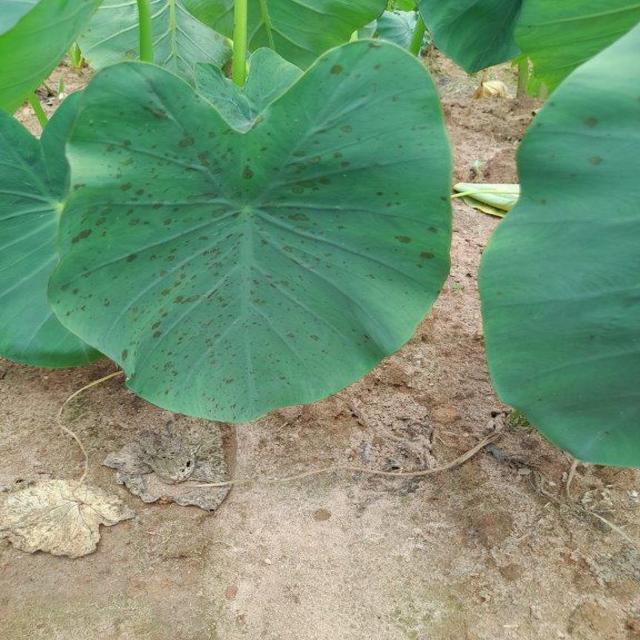
Label: Early_Blight